Ponquogue Bridge

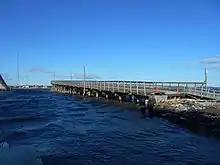
The former Ponquogue Bridge in November 2014, closed off from the old right-of-way

The Coast Guard called in an engineering firm from New Jersey to design alternatives to the county's proposal, which would attempt to prevent damage to the wetlands. The new structure called for would have approaches shorter and was eventually accepted by the town board for Southampton in 1980 on a 3–2 vote. This new span, which would be high, was deemed ridiculous by one local, who claimed that they should choose to only replace the drawbridge, which would cost about $2 million.